Gil Hanse

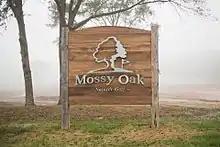
Gil Hanse's project, Mossy Oak Golf Club, at Old Waverly in West Point, Mississippi

In 1993 Hanse founded Hanse Golf Course Design. His longtime design partner Jim Wagner joined the firm in 1995. Friend and golf historian Geoff Shackelford has also assisted in the design of several projects. Other members of the design team include Kevin Murphy, Ben Hillard, Bill Kittleman, Tom Naccarato, Amy Alcott. Hanse Golf Design's in house golf construction team is named Caveman Construction. He has mentored younger golf architects in various projects as shapers, notably Kyle Franz at The 2016 Rio Olympic Golf Course, Blake Conant at Oakland Hills Country Club (South), Kye Goalby at Pinehurst Number 4, Angela Moser at Los Angeles Country Club (South).